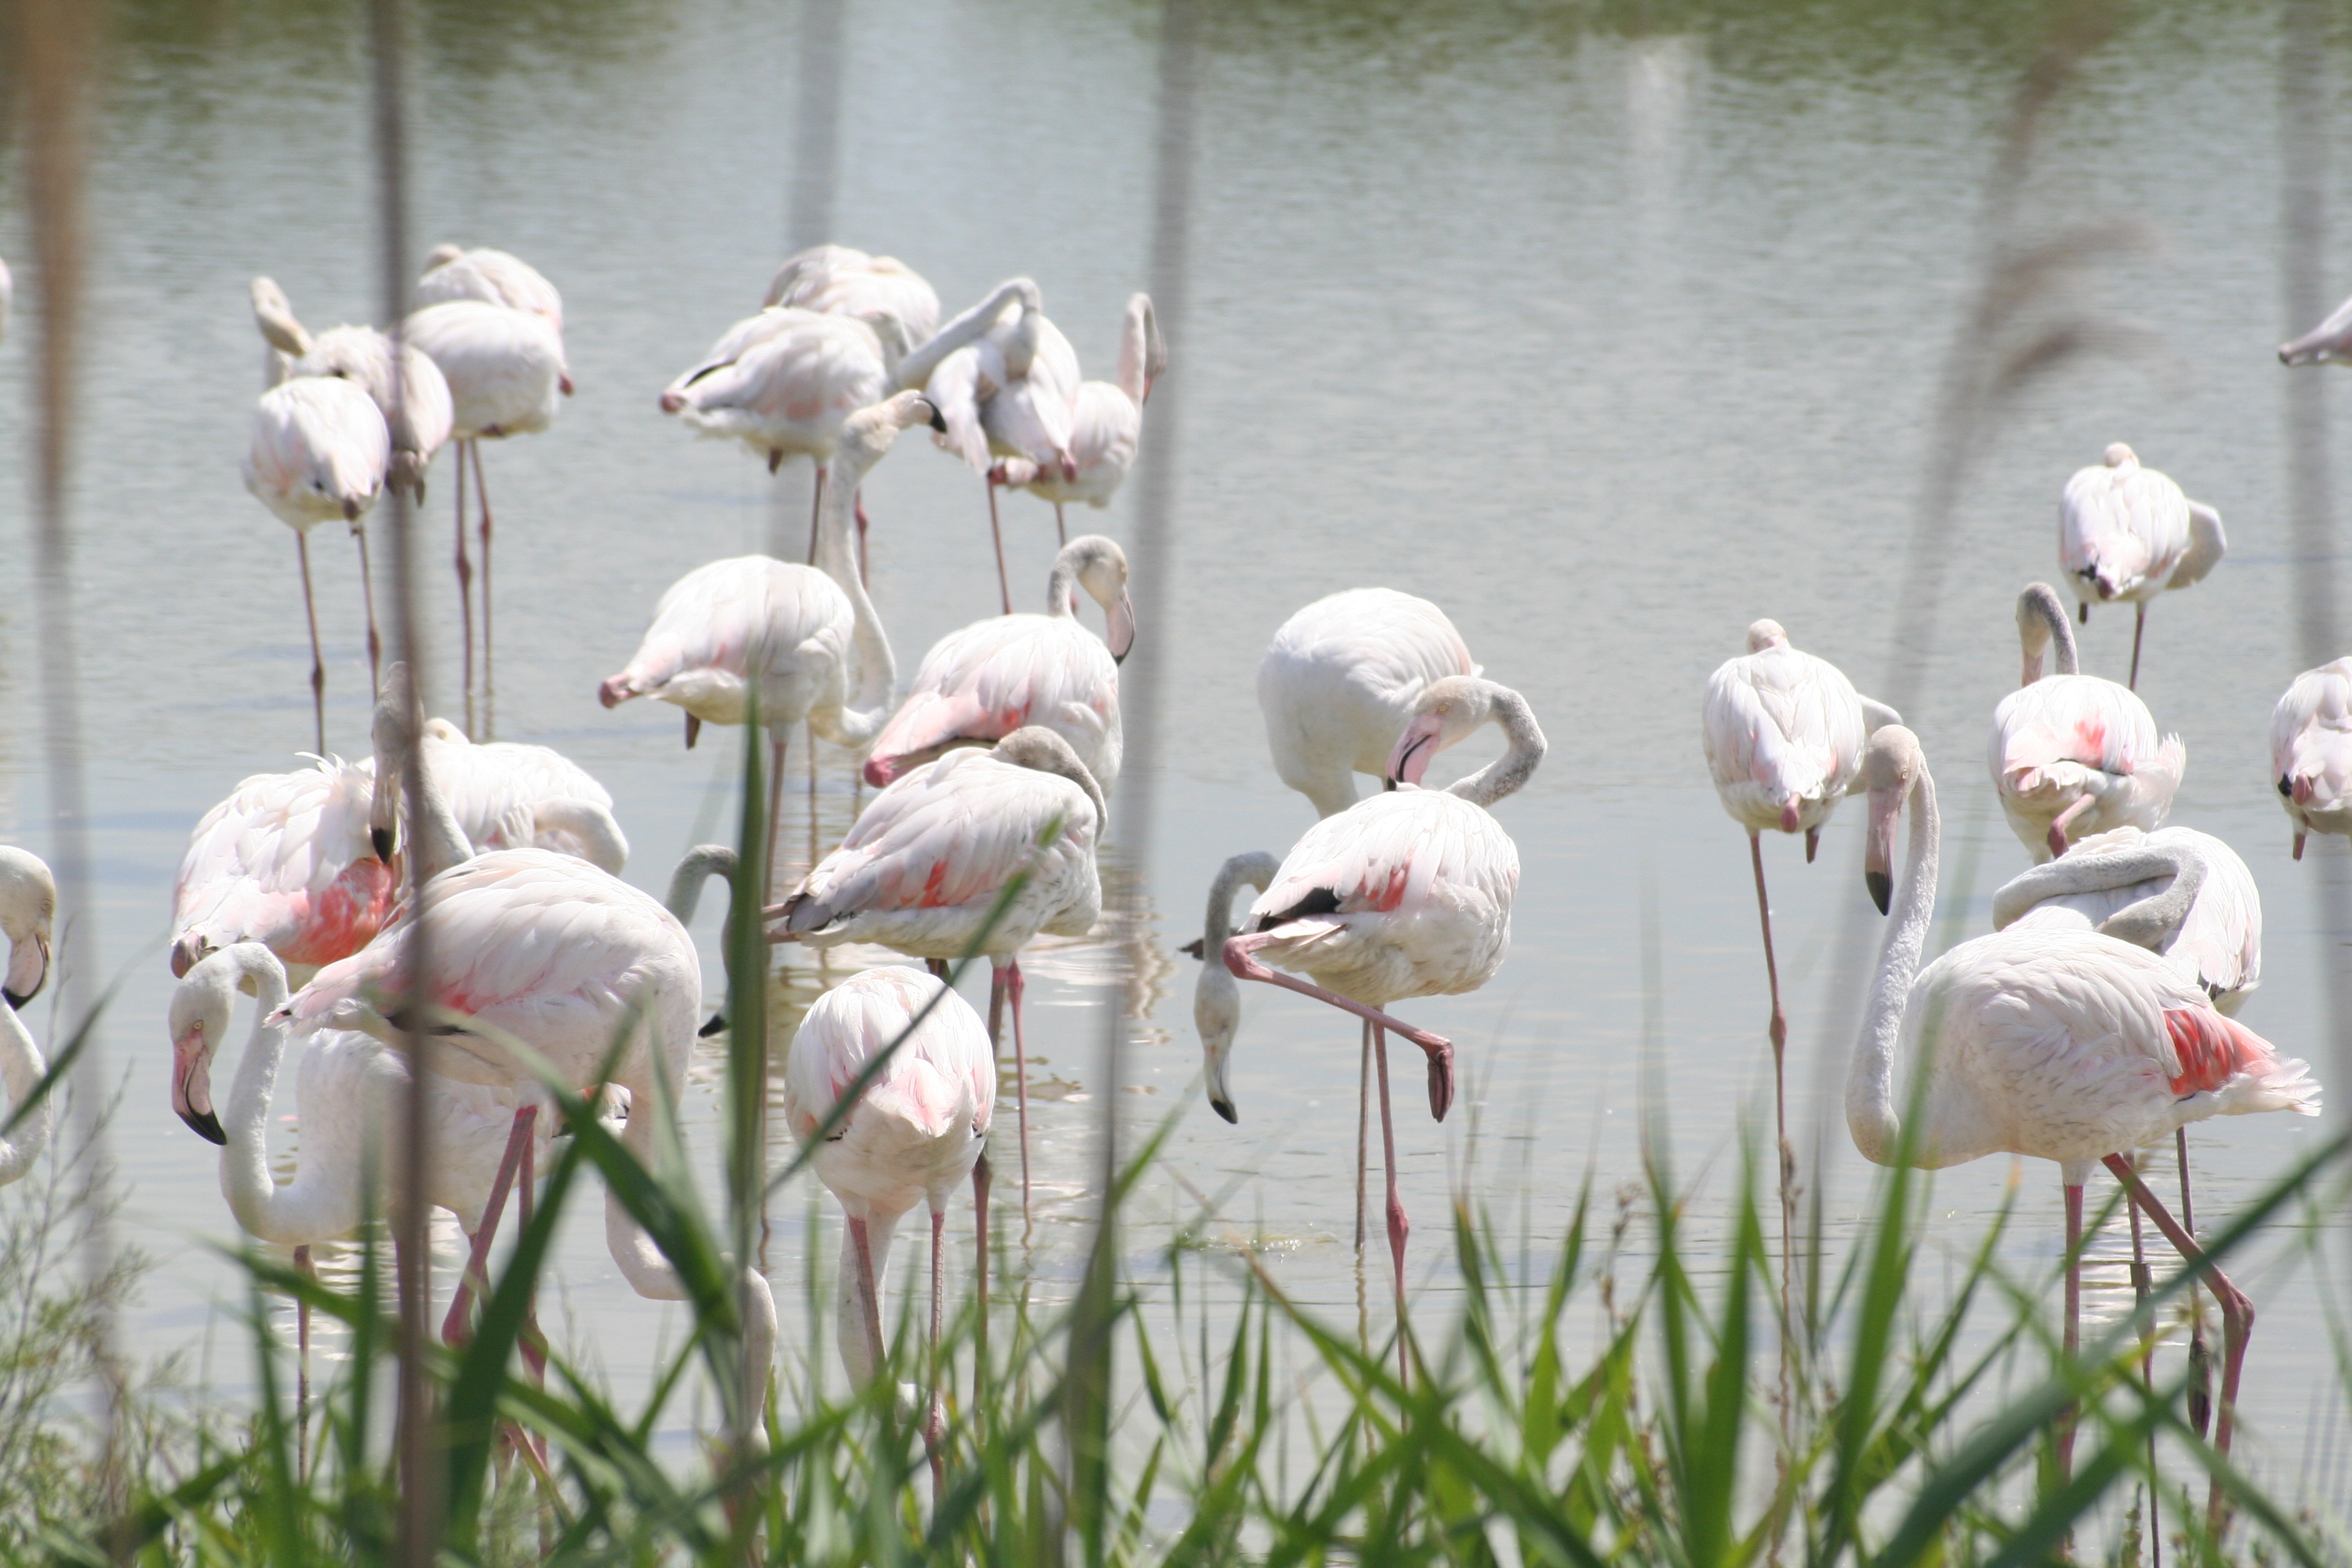
bird, flower, wildlife, zoo, fauna, roses, flamingo, flemish, vertebrate, camargue, water bird